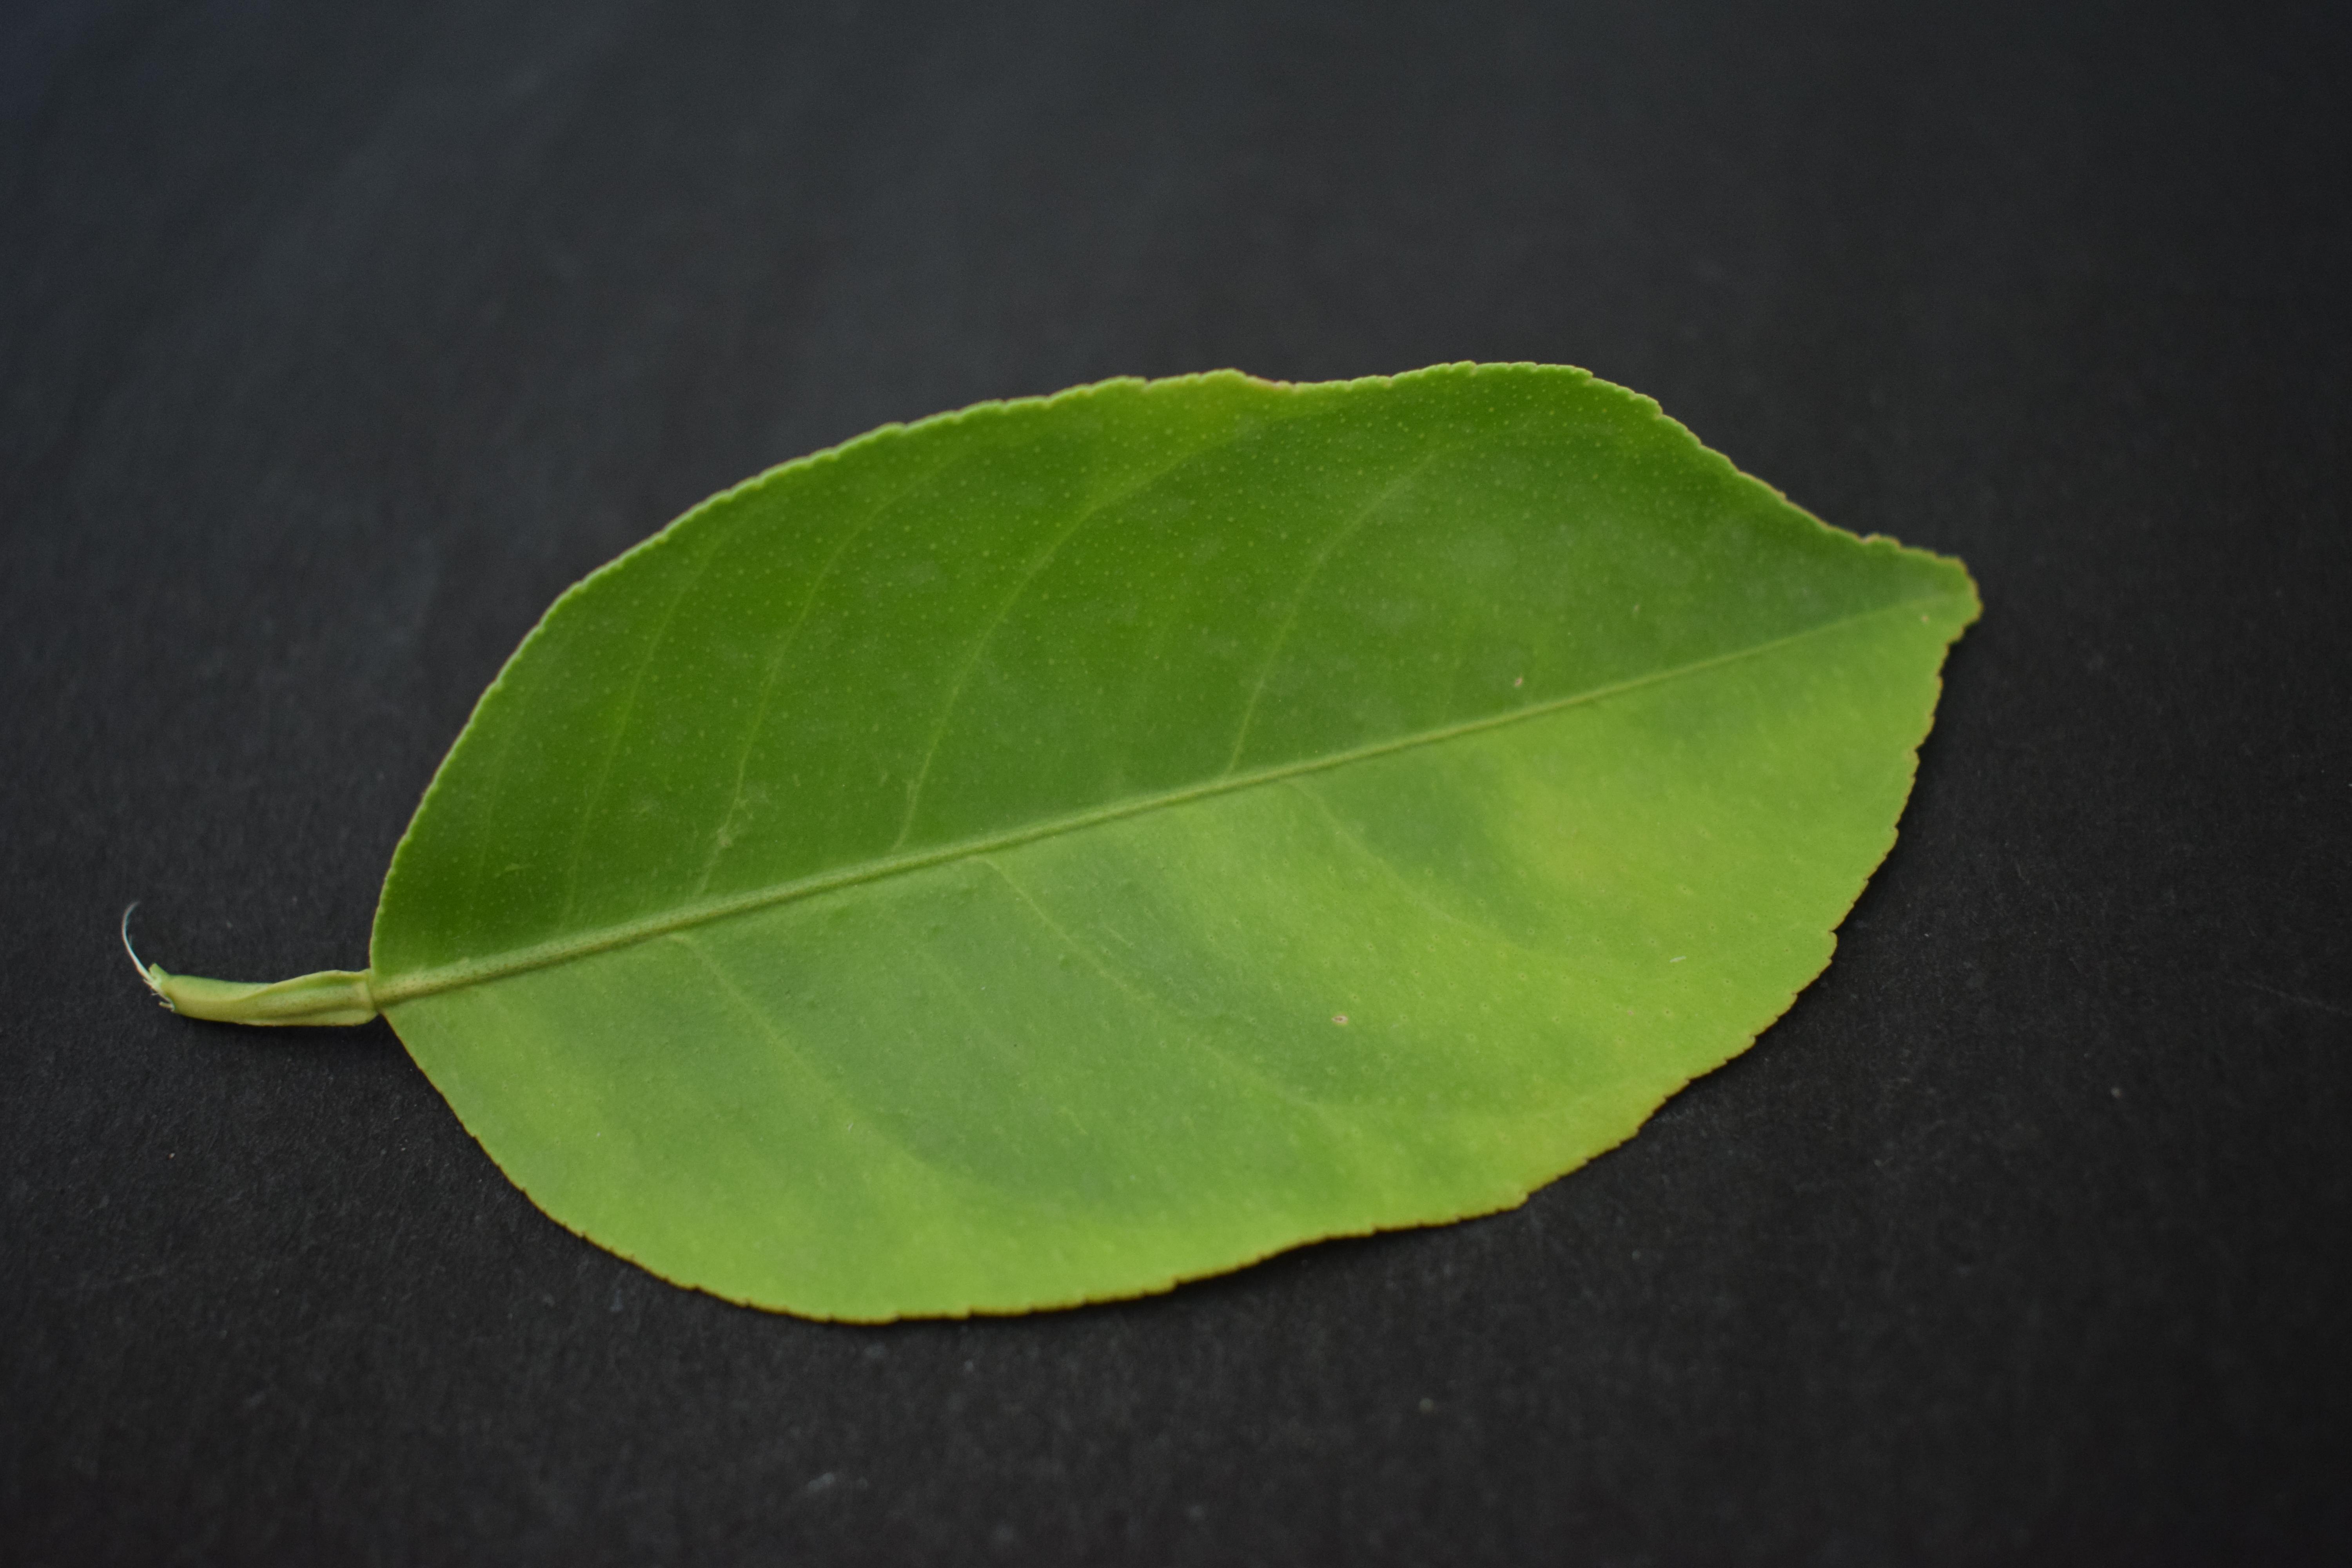
Plant species: Lemon